Héroes Inmortales (2011)

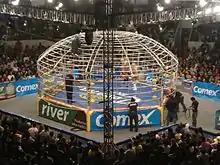
"Domo de la Muerte", the structure advertised to settle the score between "Los Perros del Mal" and "Los Psycho Circus"

The main event of the evening was the culmination of the yearlong rivalry between "Los Perros del Mal" and "Los Psycho Circus". While the match was advertised as taking place inside the "Domo de la Muerte", it instead took place inside a regular steel cage, contested under escape rules. The match started with "Los Psycho Circus"' midget companion, Mini Clown, entering the ring and taking a "Martinete" from Halloween. "Los Perros del Mal" dominated the early part of the match, ripping their opponents' masks open and bloodying them. After Mini Clown left the cage, Damián 666 climbed to the top of the cage teasing a dive, before deciding to escape instead, much to the disappointment of his partners. Murder Clown used the distraction to his advantage and climbed out of the cage and was followed by Halloween. Shortly afterwards, Monster Clown climbed up and dove outside onto Damián, Halloween and Murder Clown, leaving only Nicho el Millonario and Psycho Clown inside. As both men climbed up the cage to escape, "Los Perros del Mal" member Bestia 666 ran ringside, climbed up and dropped Psycho down to the mat; he, however, managed to pull Nicho down with him. Bestia then entered the cage and double-teamed Psycho Clown with Nicho, before he ordered him to get out of the cage. After Bestia had left, Nicho attacked Psycho with a steel chair, which led to his rival Joe Líder running out, entering the cage and attacking him. Bestia re-entered the cage, but was hit with Líder's finishing maneuver, the "Líder Storm". Nicho hit Líder with a reverse STO and Psycho with a steel chair, before starting to follow Bestia out of the cage. Líder, however, stopped his climb by throwing a steel chair to his back, before laying him down onto a table. Psycho Clown climbed to the top of the cage and leapt off, putting Nicho through the table with a splash and then followed Líder out of the cage, winning the match for his team.